Chianti

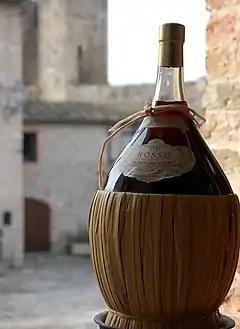
A bottle of ordinary Tuscan table wine in the kind of traditional "fiasco" formerly used for Chianti

Chianti is an Italian red wine produced in the Chianti region of central Tuscany, principally from the Sangiovese grape. It was historically associated with a squat bottle enclosed in a straw basket, called a "fiasco" ("flask"; : "fiaschi"). However, the "fiasco" is now only used by a few makers of the wine; most Chianti is bottled in more standard-shaped wine bottles. In the late 19th century, Baron Bettino Ricasoli (later Prime Minister of the Kingdom of Italy) helped establish Sangiovese as the blend's dominant grape variety, creating the blueprint for today's Chianti wines.